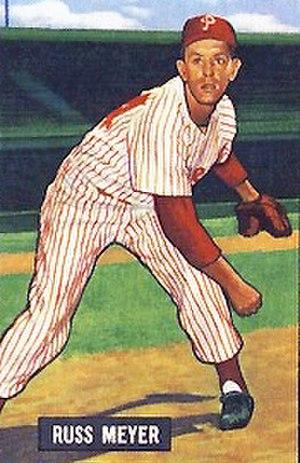
Russel Charles « The Mad Monk » Meyer, né le 25 octobre 1923 à Peru et mort le 16 novembre 1997 à Oglesby, est un lanceur américain de baseball qui évolue en Ligue majeure de baseball de 1946 à 1959.